Michael D. Helfrich House

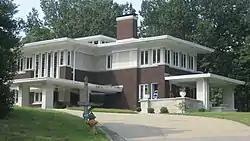
Michael D. Helfrich House, September 2011

Michael D. Helfrich House is a historic home located at Evansville, Indiana. It was designed by the architectural firm Clifford Shopbell & Co. and built in 1920. It is a two-story, Prairie School style brown brick and limestone sheathed dwelling. It features a complex arrangement of interlocking masses, art glass windows, corner piers, massive brick chimney, and a porte cochere.